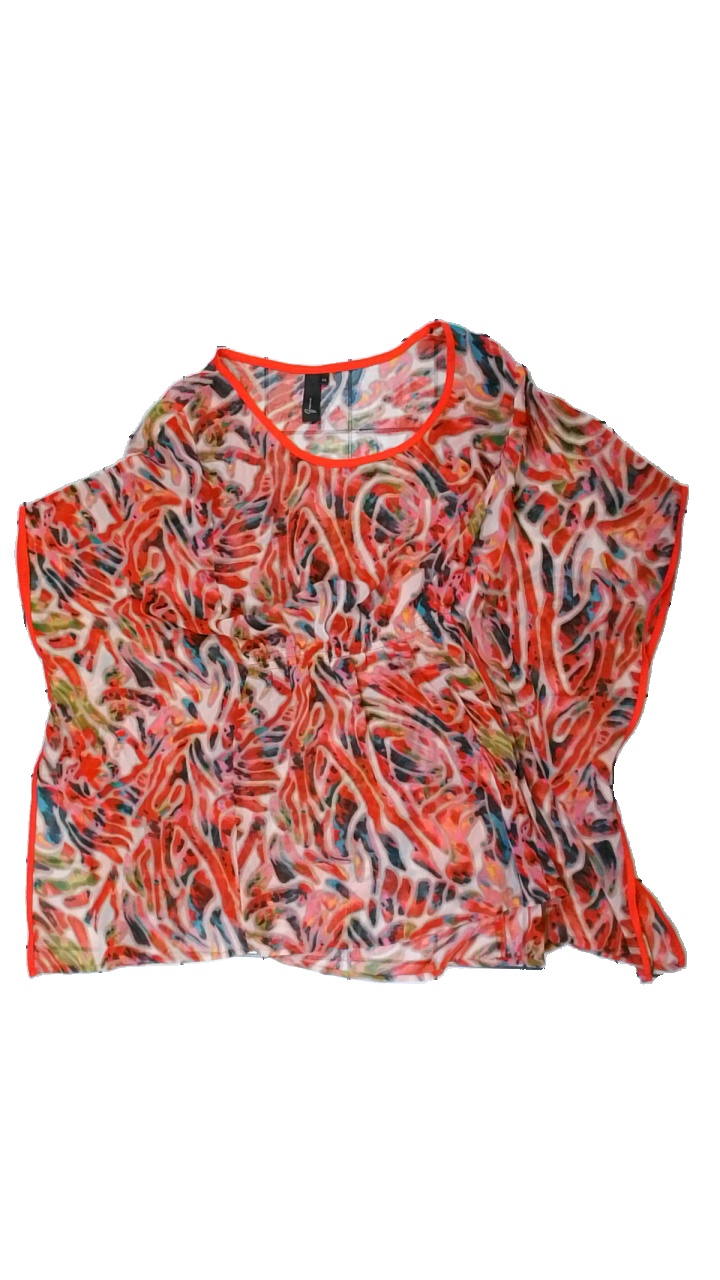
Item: Top (Ladies)
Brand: Jeena
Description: tunn tröja med batik mönster typ
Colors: Red, Beige, Blue, Multicolor
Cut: Regular
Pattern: Geometric print
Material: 100% polyester
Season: All
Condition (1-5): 5
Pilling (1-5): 5
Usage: Reuse
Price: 50-100